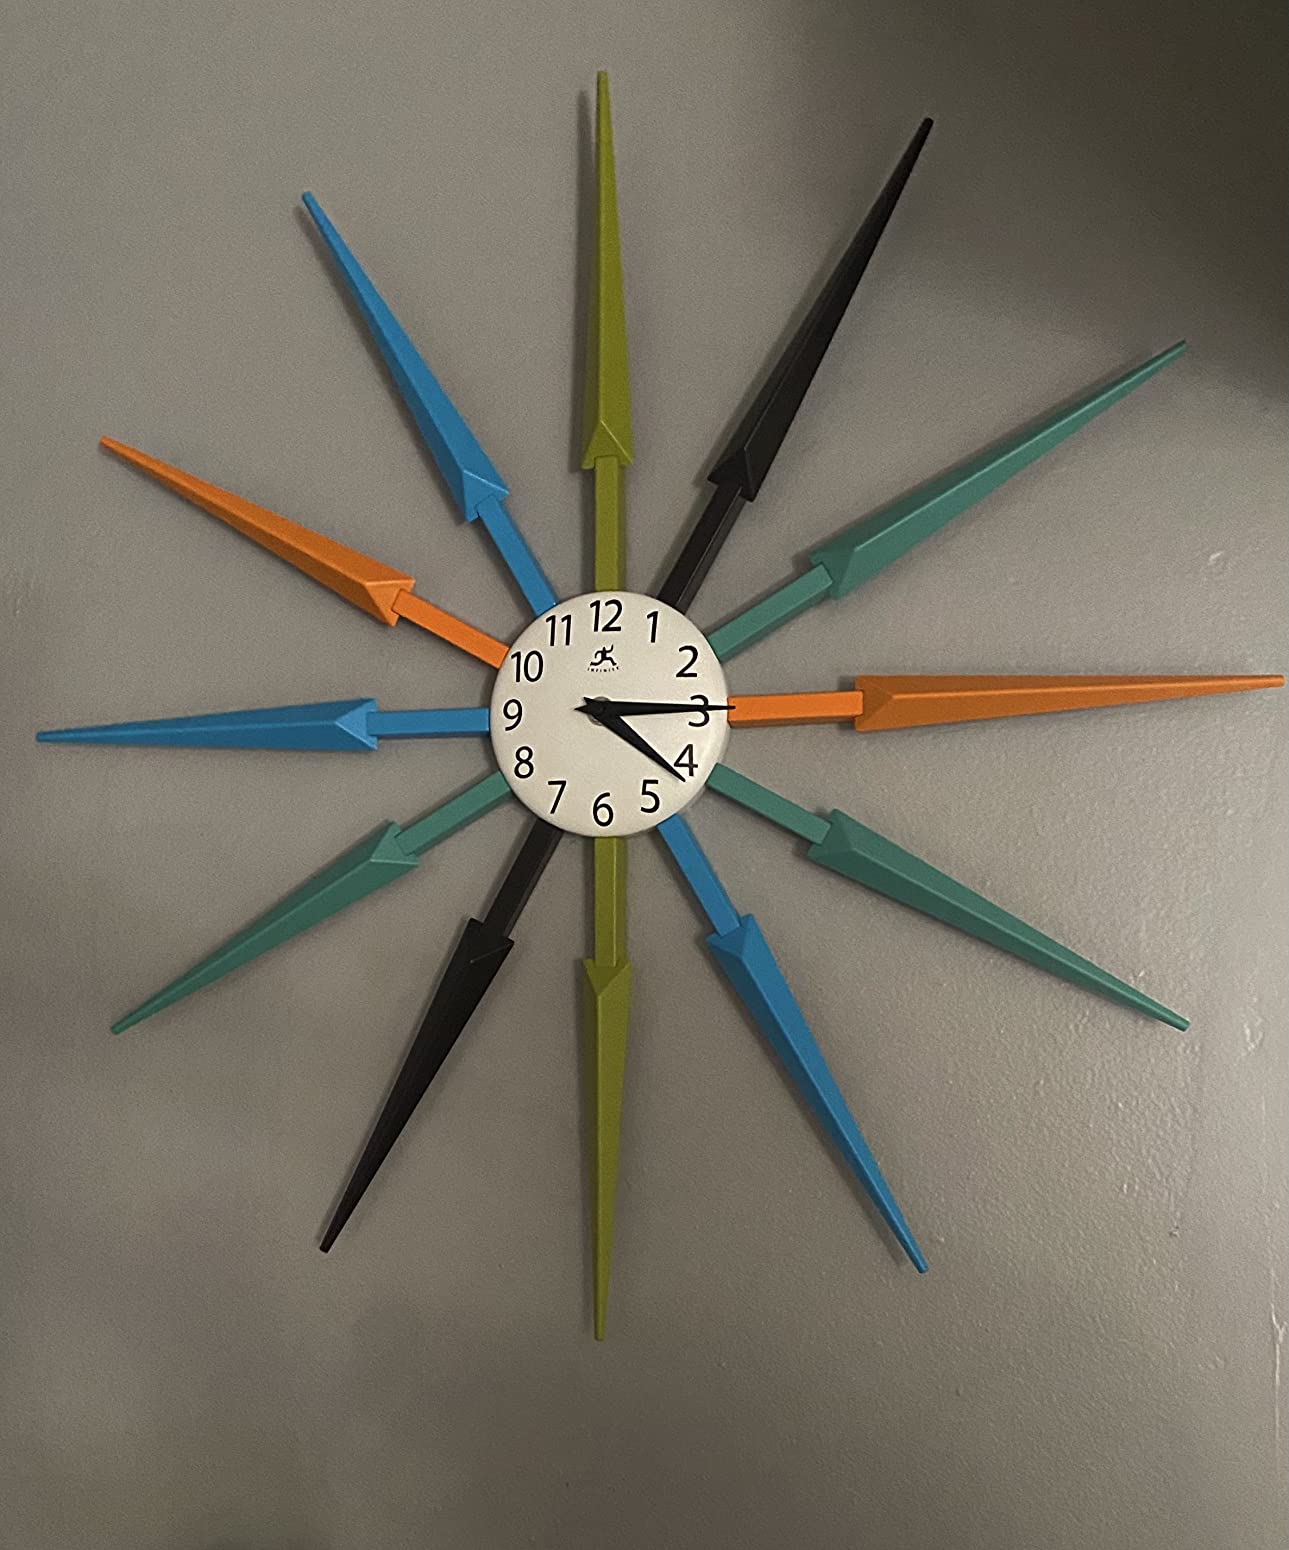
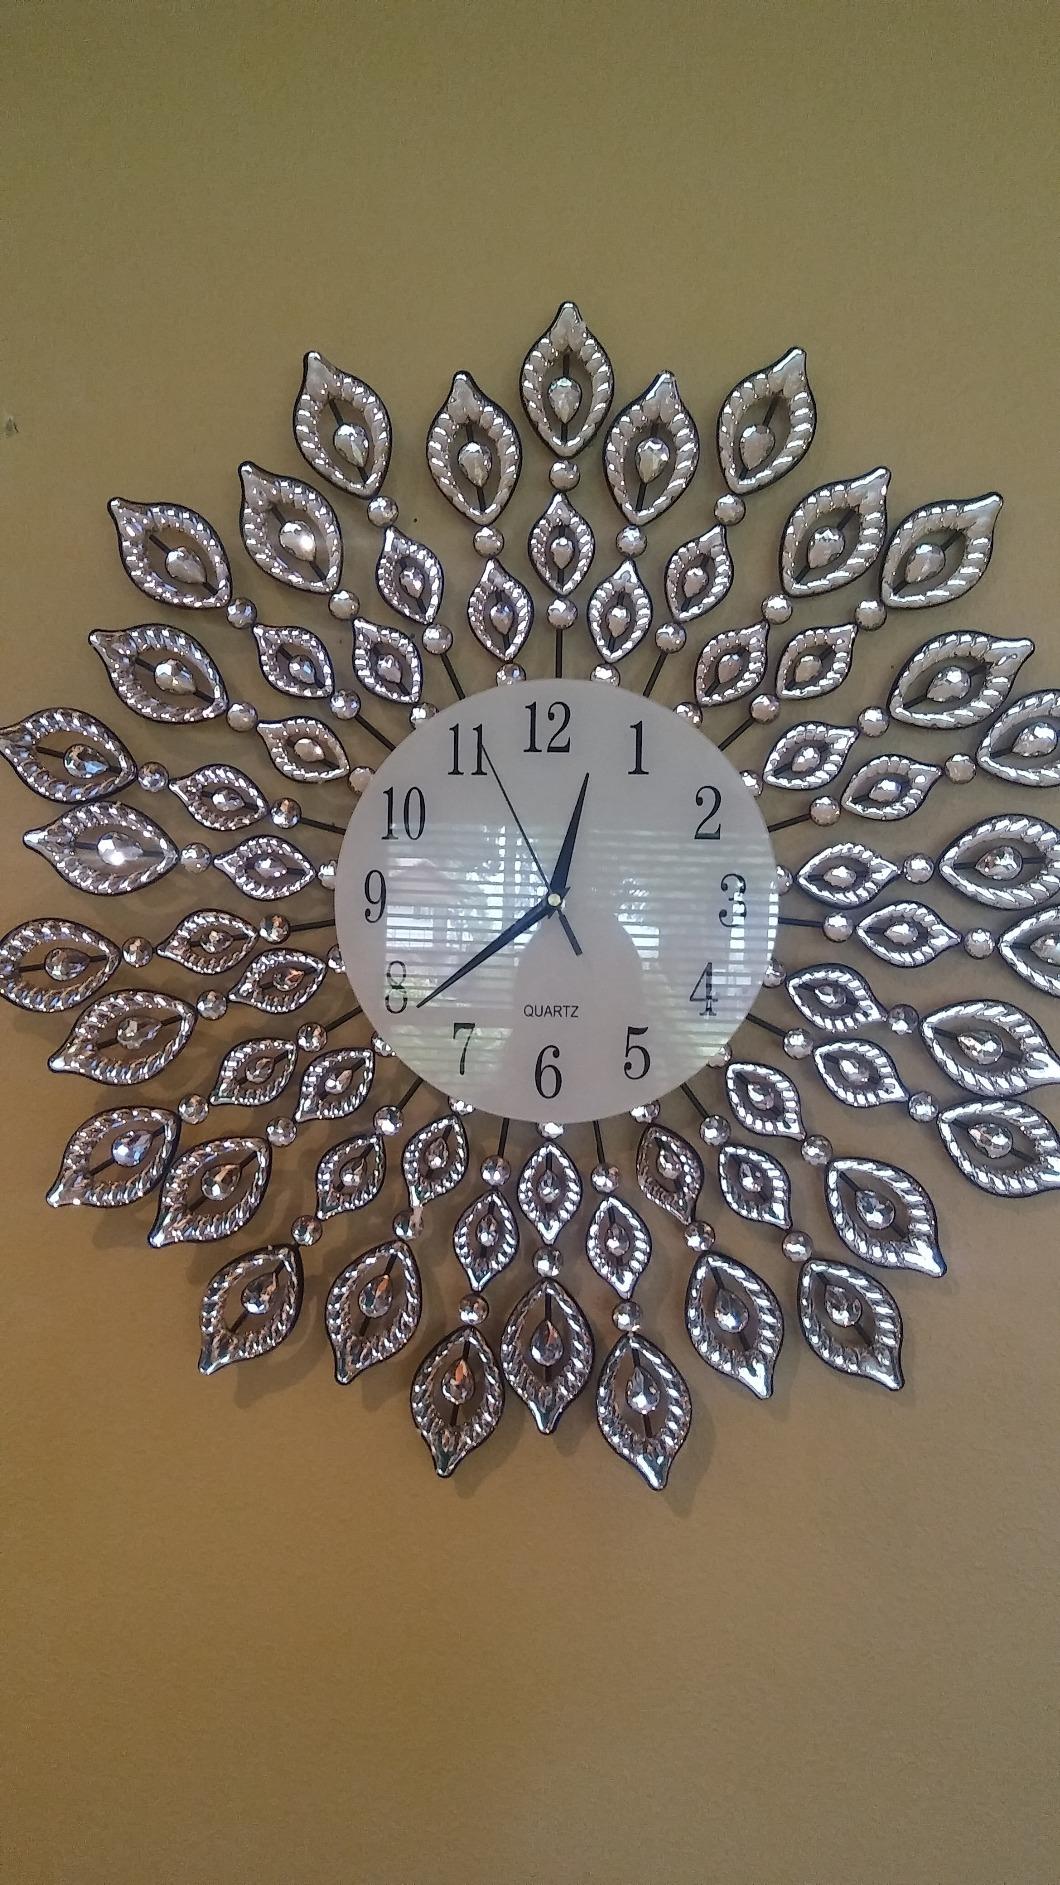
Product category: clock
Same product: no